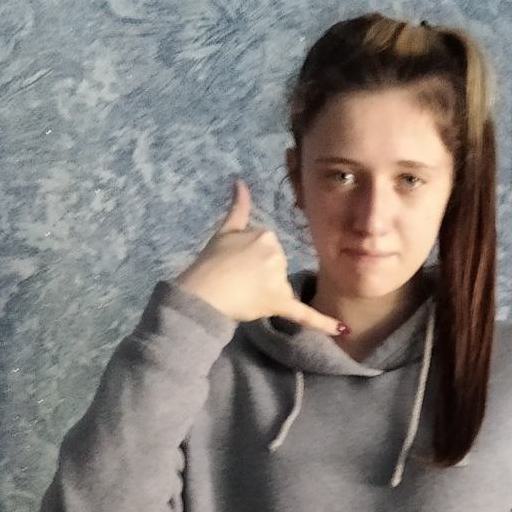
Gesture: call